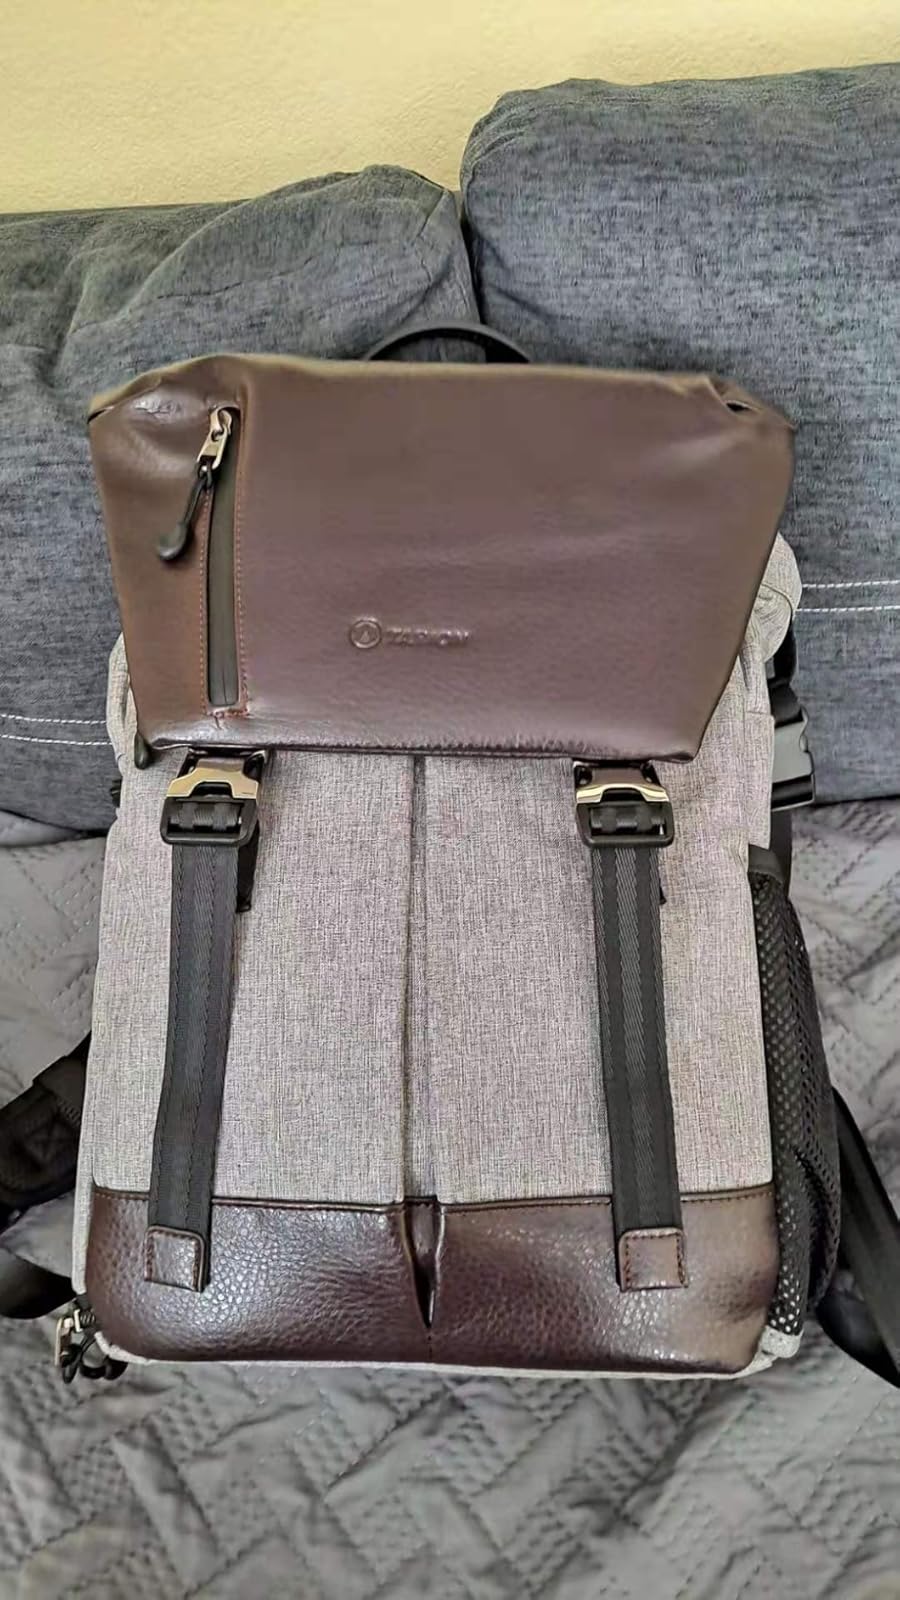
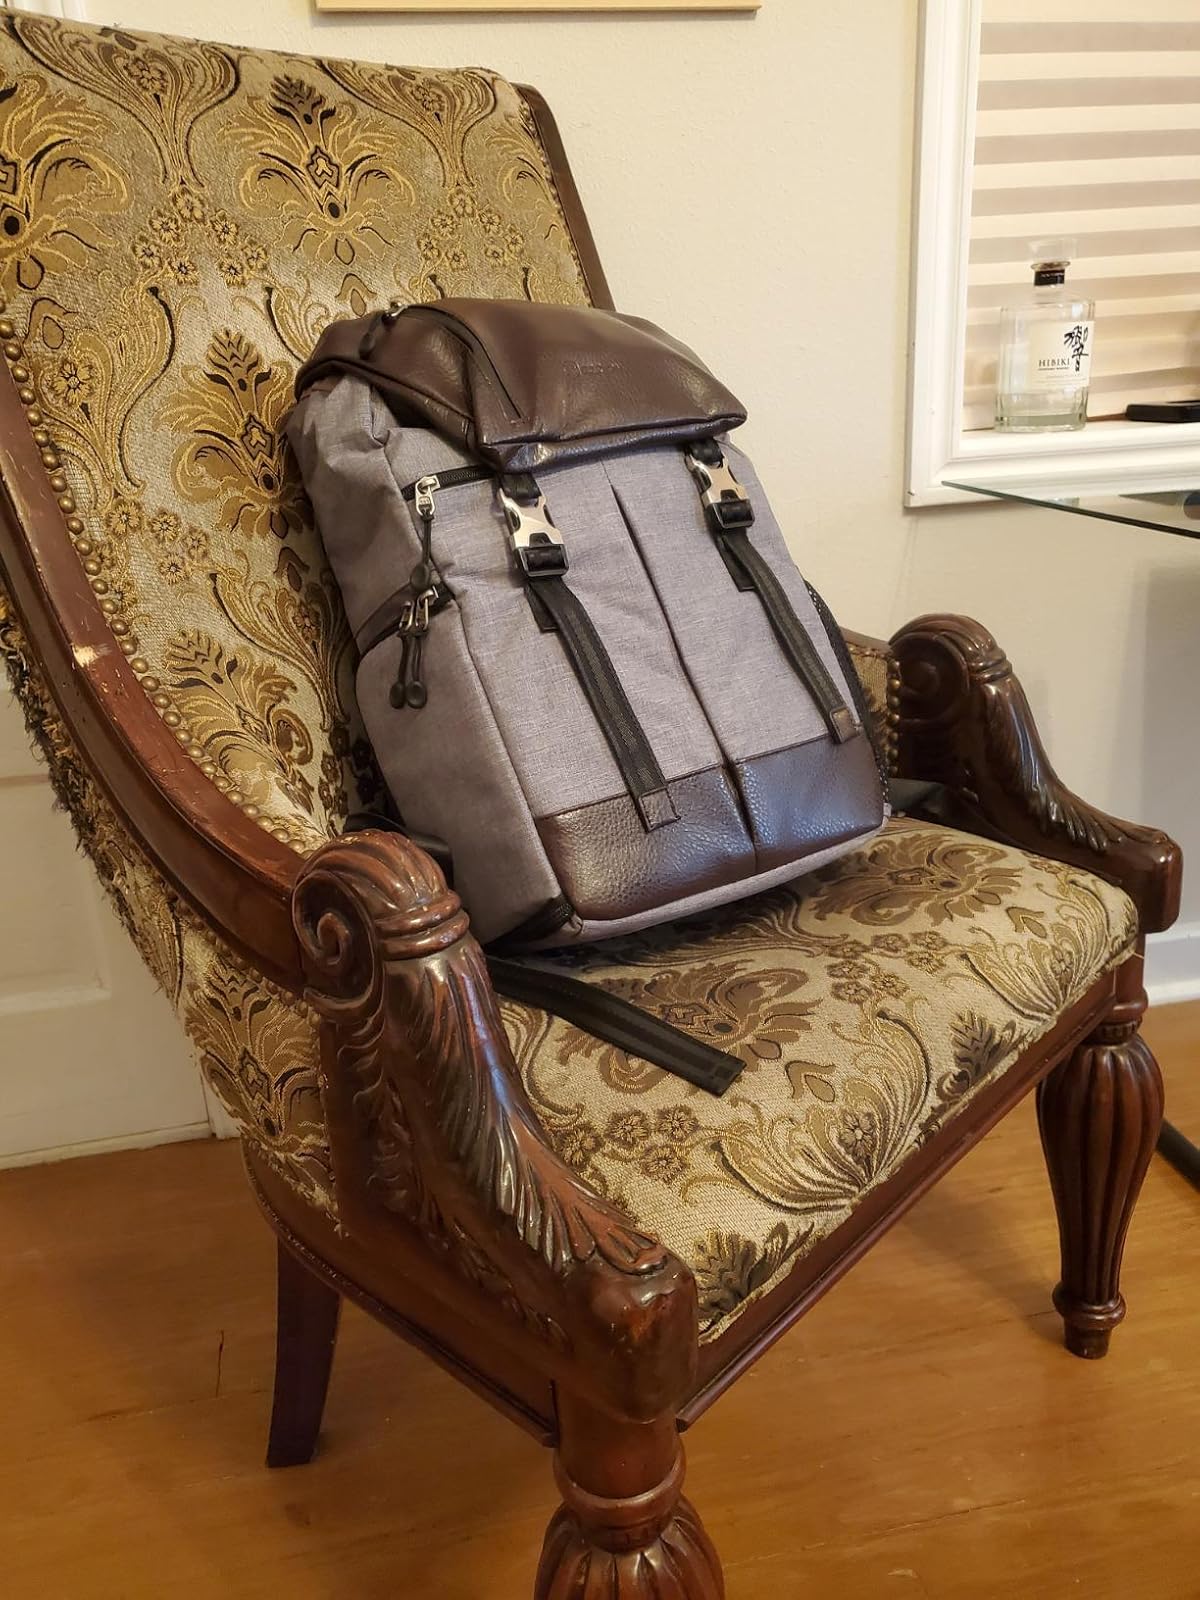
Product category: bag
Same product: yes